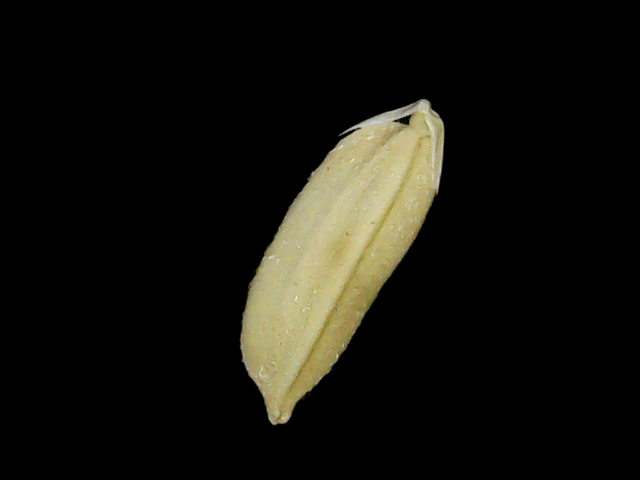
Rice variety: Br23